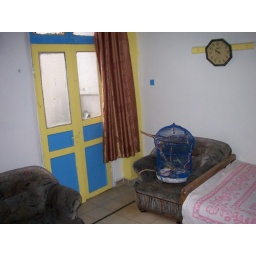
Balcony door in bedroom #2